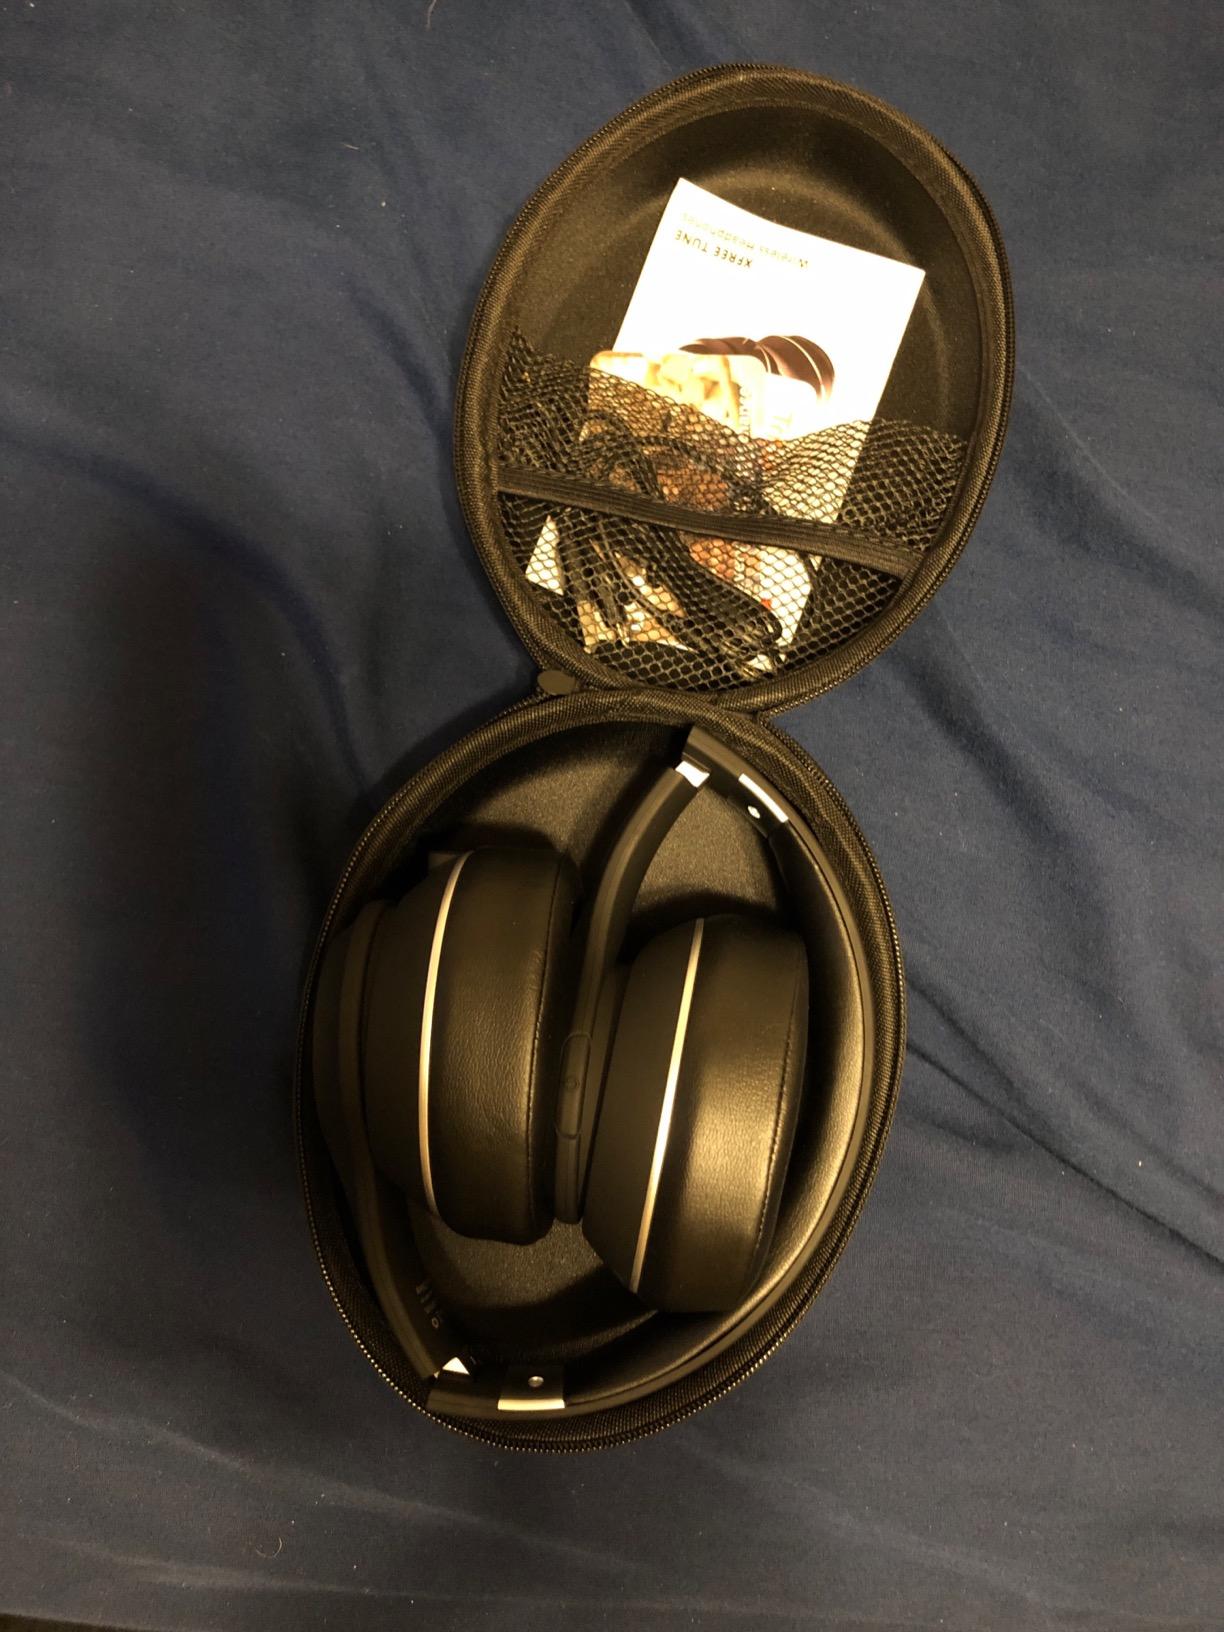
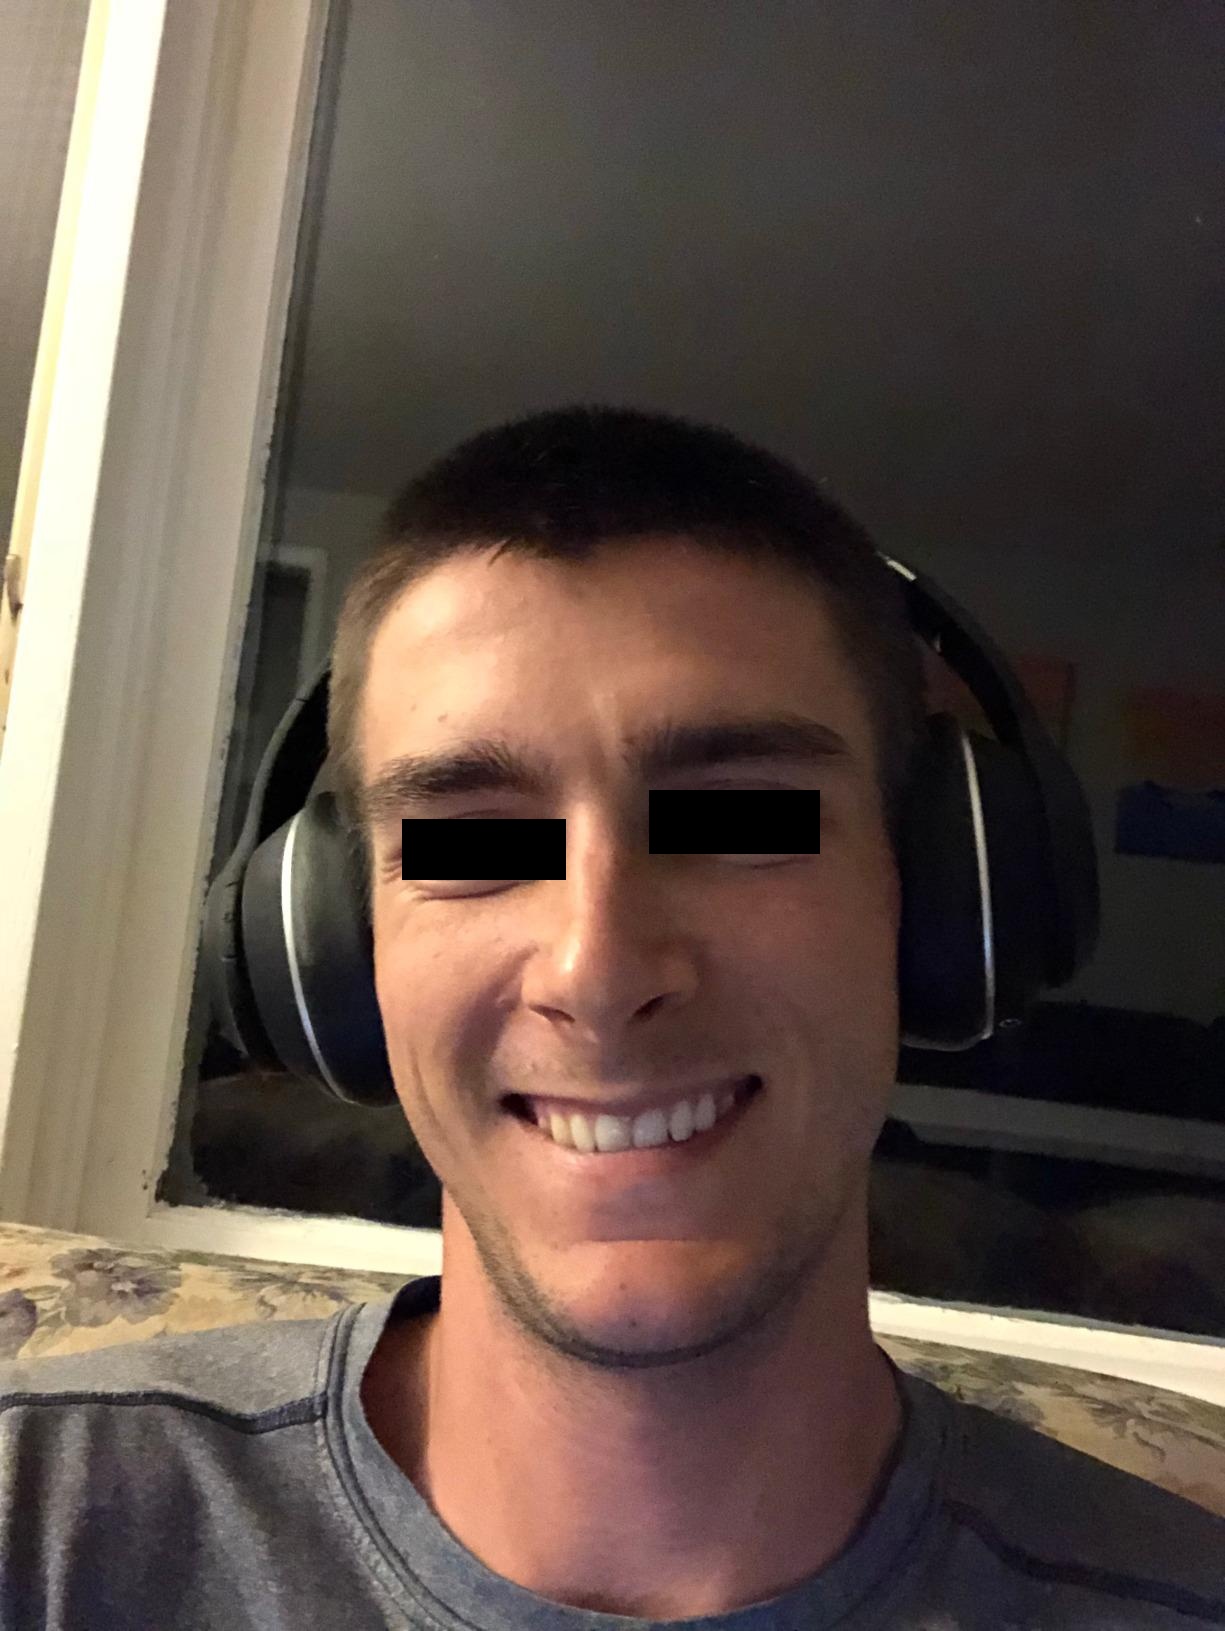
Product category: headphones
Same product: yes